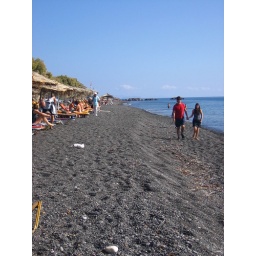
34 Kamari black sand beach in Santorini (2)